Nuteena

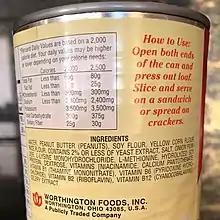
Nuteena ingredients and serving suggestions

Loma Linda Foods, a health food company owned by the Seventh-day Adventist Church, produced Nuteena starting in 1949. In 1980, Loma Linda Foods was purchased by Worthington Foods, which in turn was purchased by Kellogg's in 1999. Kellogg's discontinued production of Nuteena in 2005.